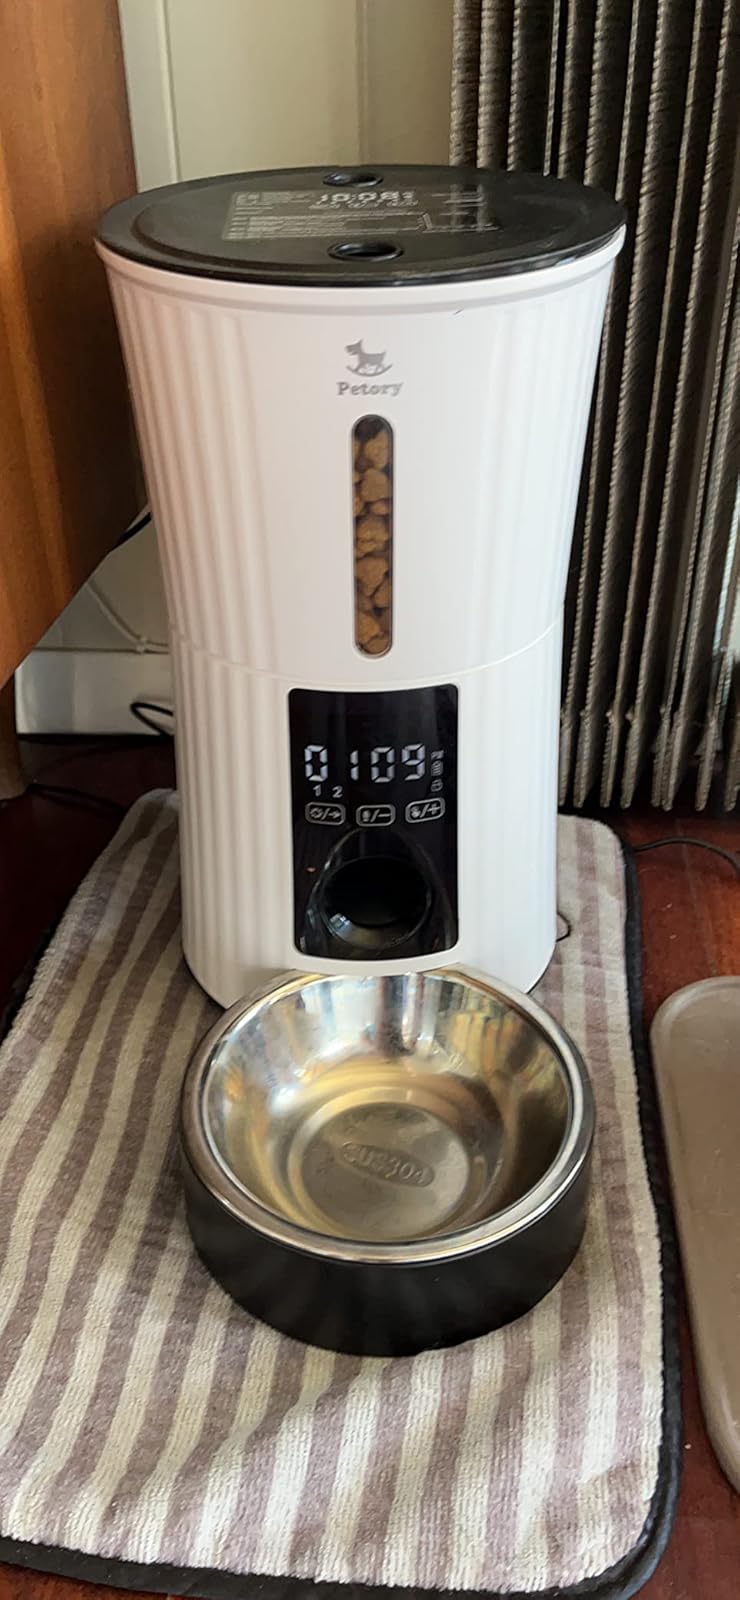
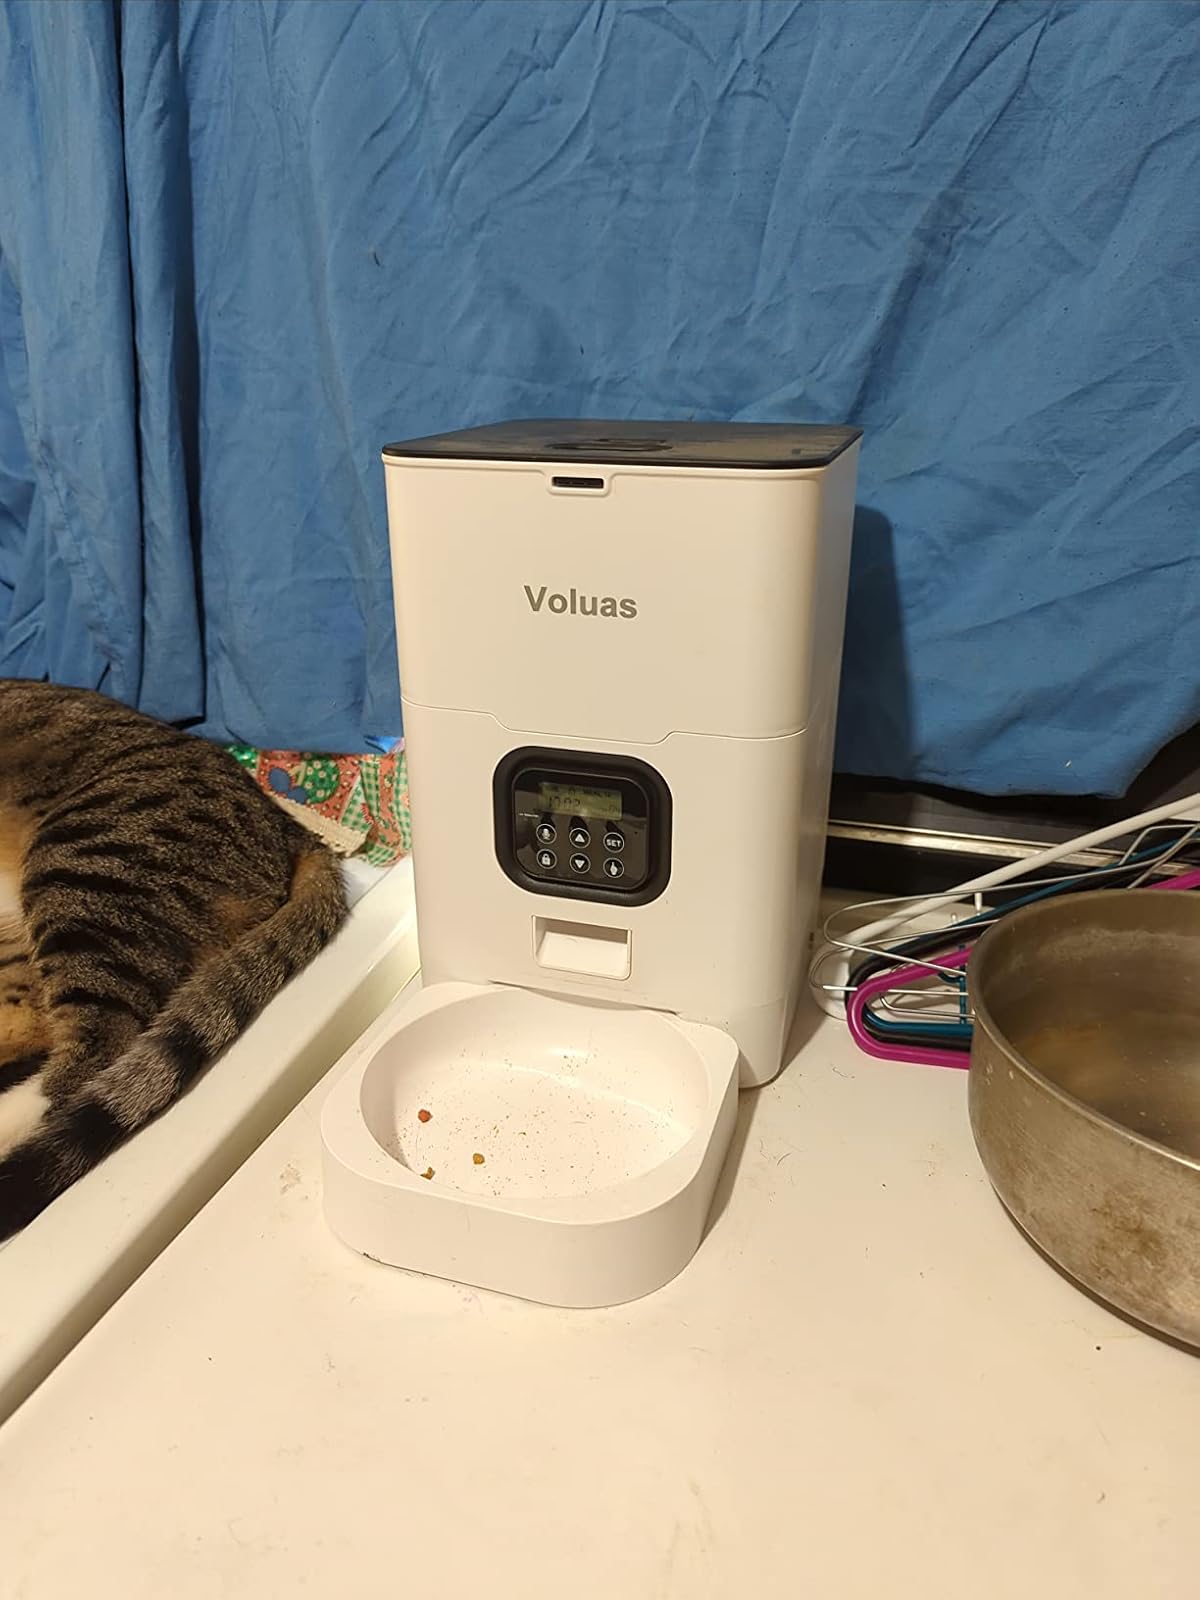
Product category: items_feeder
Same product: no